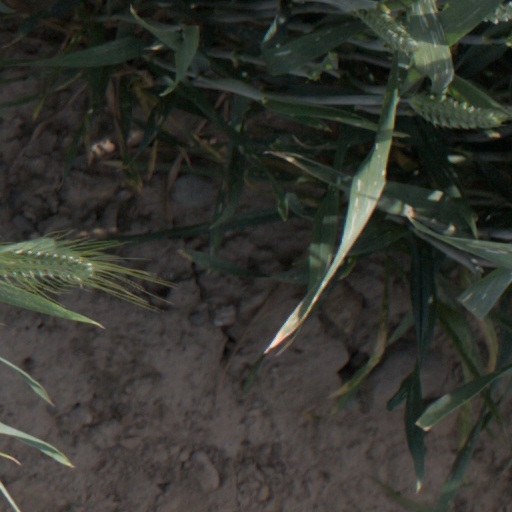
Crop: wheat